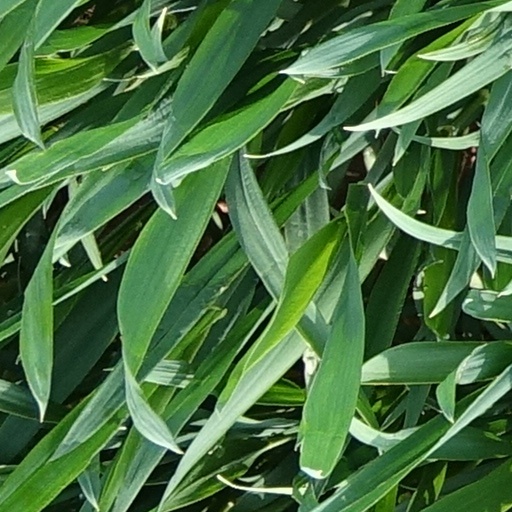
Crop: wheat